Tim Cahill

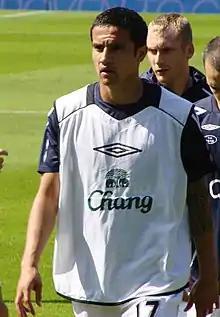
Tim Cahill training with Everton in April 2009

Before the start of the 2004–05 season, Cahill was transferred to Everton for a fee of £1.5 million, after Millwall's South East London rivals Crystal Palace ended their transfer bid over a payment to Cahill's agents. In his first season, he was Everton's top goalscorer and was the fans' Player of the Season. Before the 2005–06 season Cahill's contract at Everton was extended with a salary increase reflecting the impact he had made at the club. The third round of that season's FA Cup drew Cahill's former club, Millwall against Everton at The Den. He scored the winner in the replay at Goodison Park, but chose not to celebrate his winning goal, stating, "I decided not to go mad and just pay my respects to the club that gave me my start in the game. To celebrate would have been a kick in the teeth, it is all about respect."